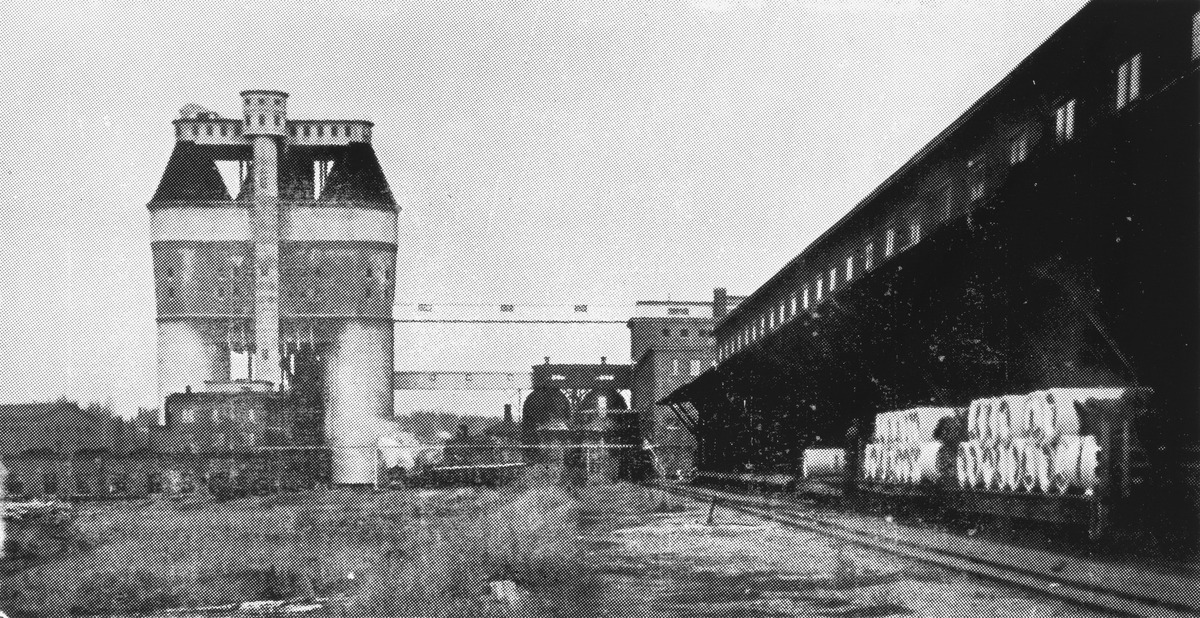
Osuuskunta Metsäliiton Selluloosa Oy:n Äänekosken tehtaat vuonna 1953.
The pulp factory of the Pulp Ltd (Selluloosa Oy) of Metsä Group (Metsäliitto) in Äänekoski, Finland, in 1953.
sisällön kuvaus: Metsäliiton Selluloosa Oy:n Äänekosken tehtaat lokakuussa 1953. Vasemmalla on happotorni, oikealla selluloosatehtaan muita rakennuksia ja edessä varasto, josta on juuri lastattu sanomalehtipaperia junanvaunuihin. Metsäliiton Selluloosa Oy perustettiin 1953 ja se osti Äänekosken tehtaat Wärtsilä-Selluloosa Oy:ltä. Kohopainossa tehty vedos kuvalaatasta. content description: The pulp factory of the Pulp Ltd (Selluloosa Oy) of Metsä Group (Osuuskunta Metsäliitto) in Äänekoski, Finland, in October, 1953. A print made by letterpress printing from a metal printing plate.
Vuosi: 1900
Paikka: Suomi, Äänekoski, Suomi, Keski-Suomi, Äänekoski
Aiheet: Maa- ja metsätaloustuottajain Keskusliitto MTK; Metsäliitto Osuuskunta; Metsä Group; Metsäliiton Teollisuus Oy; Metsä-Serla; Metsä Board Oyj; M-Real; selluloosateollisuus; selluloosatehtaat; painaminen; kemigrafia; painolaatat; kuvalaatat; autotypiat; rasterilaatat; kuvanvalmistus; painokuvat; painolaatta; kuvalaatta; graafinen ala; graafinen teollisuus; kirjapainoala; kirjapainotaito; kirjapainotekniikka; kohopaino; metsänomistajat; metsäteollisuus; painomenetelmät; painotekniikka; painotuotteet; sanomalehdet; selluteollisuus; valokuvat; yritykset; tehtaat; paperiteollisuus; MTK; the Central Union of Agricultural Producers and Forest Owners in Finland; Metsäliitto; Metsä Board; forest industry; forest owners; pulp factory; printing; relief printing; typographic printing; letterpress printing; chemigraphy; metal printing plates; engravings; engraved plates; photoengravings; etchings; photo-etched plates; cuts; blocks; halftones; illustration technology; newspaper illustrations; images; prints; impressions; photograps